Retroperitoneal bleeding

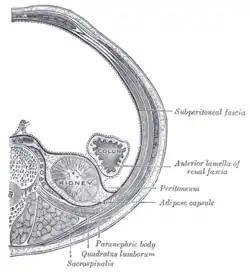
Transverse section, showing the relations of the capsule of the kidney. (Peritoneum is labeled at center right. Retroperitoneal space is behind peritoneum.)

Retroperitoneal bleeding is an accumulation of blood in the retroperitoneal space. Signs and symptoms may include abdominal or upper leg pain, hematuria, and shock. It can be caused by major trauma or by non-traumatic mechanisms.